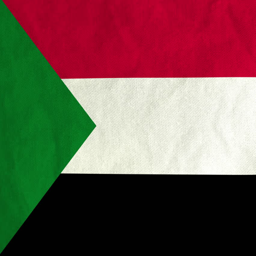
flag waving in the wind